Anti-ballistic missile

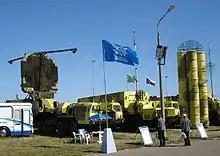
S-300PMU-2 vehicles. From left to right: 64N6E2 detection radar, 54K6E2 command post and 5P85 TEL.

The Arrow ABM system was designed and constructed in Israel with financial support by the United States by a multibillion-dollar development program called "Minhelet Homa" (Wall Administration) with the participation of companies like Israel Military Industries, Tadiran and Israel Aerospace Industries.